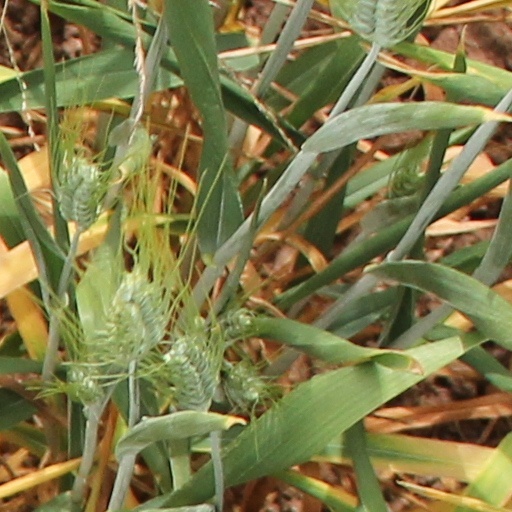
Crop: wheat